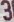
Number: 3